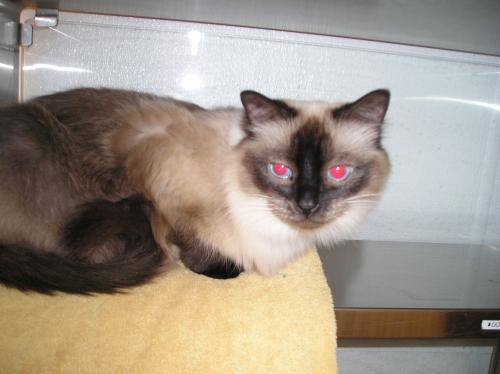
Label: cat